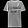
Label: T - shirt / top